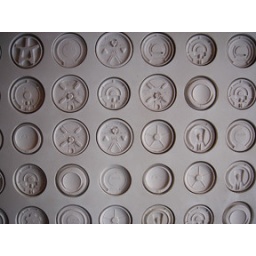
LTL plaster coffee lid wall in coffe house in SOHO, NYC